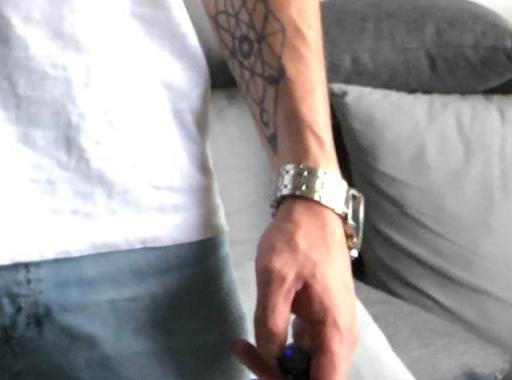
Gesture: no_gesture